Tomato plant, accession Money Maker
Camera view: vertical (180 deg); turntable rotation: 120 degrees
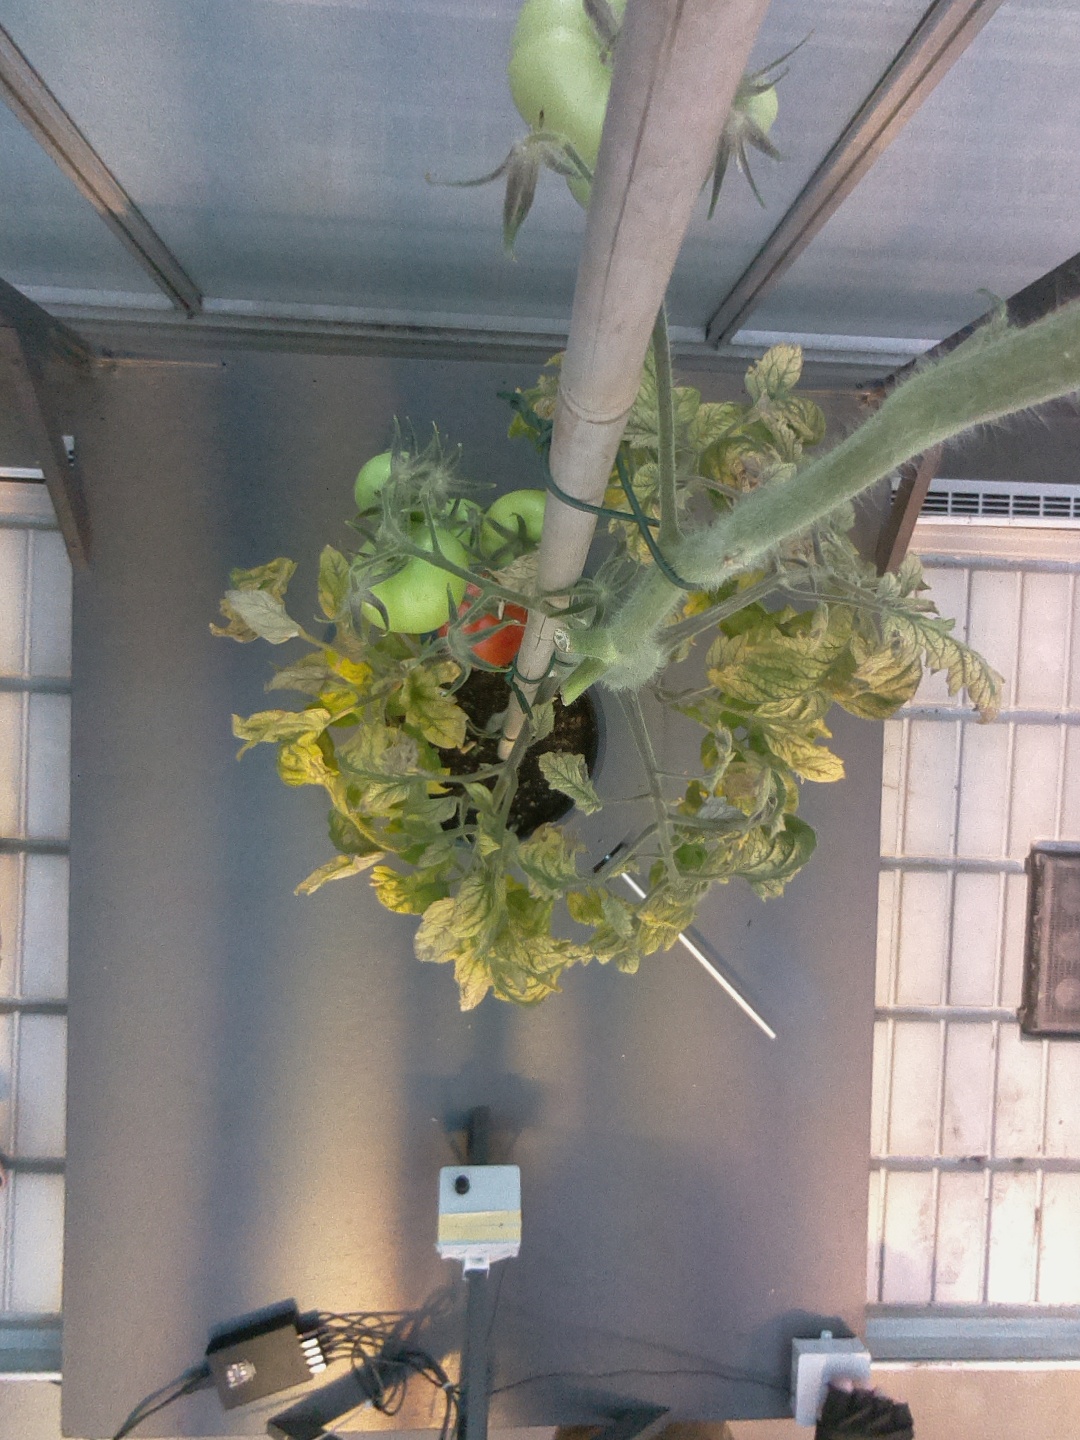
BBCH growth stage 81: 10%-20% of fruits show typical fully ripe color